Masters of the Universe (1987 film)

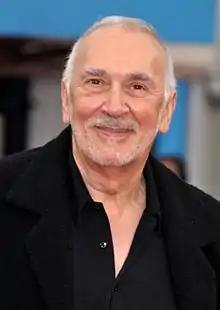
Frank Langella in 2012. Langella chose to portray Skeletor because of his son's love of the character.

The "Masters of the Universe" toyline started in 1982, which was then followed up by the television series "He-Man and the Masters of the Universe" from 1983 to 1985. The first theatrically released film to star He-Man and feature "Masters of the Universe" characters "The Secret of the Sword" was released in 1985. Work then started on producing a live action "Masters of the Universe" film. One of the original drafts from the script by David Odell (whose previous writing credits include "Supergirl" and "The Dark Crystal") was reviewed in the third episode of the He-Man and She-Ra podcast, Masters Cast. The original draft included more time spent on Eternia and Snake Mountain, had Beast Man in a speaking role, and revealed that He-Man's mother was originally from Earth, like the character Queen Marlena from the Filmation animated series "He-Man and the Masters of the Universe", thus linking the two planets.